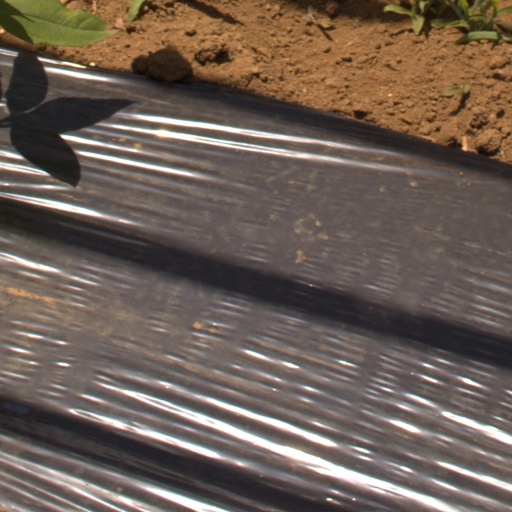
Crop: Jerusalem artichoke